Nina Roth

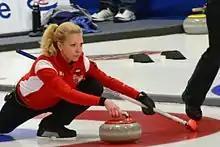
Roth delivers a stone at the 2015 U.S. Championship

Nina Marie Roth ( Spatola; born July 21, 1988) is a retired American curler from McFarland, Wisconsin. She was the skip of the American women's team at the 2018 Winter Olympics and the third at the 2022 Winter Olympics.